Eganoshō Station

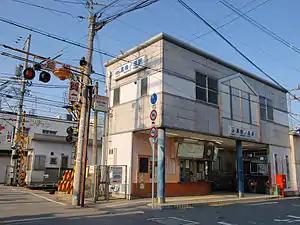
Eganoshō Station

is a passenger railway station in located in the city of Habikino, Osaka Prefecture, Japan, operated by the private railway operator Kintetsu Railway.